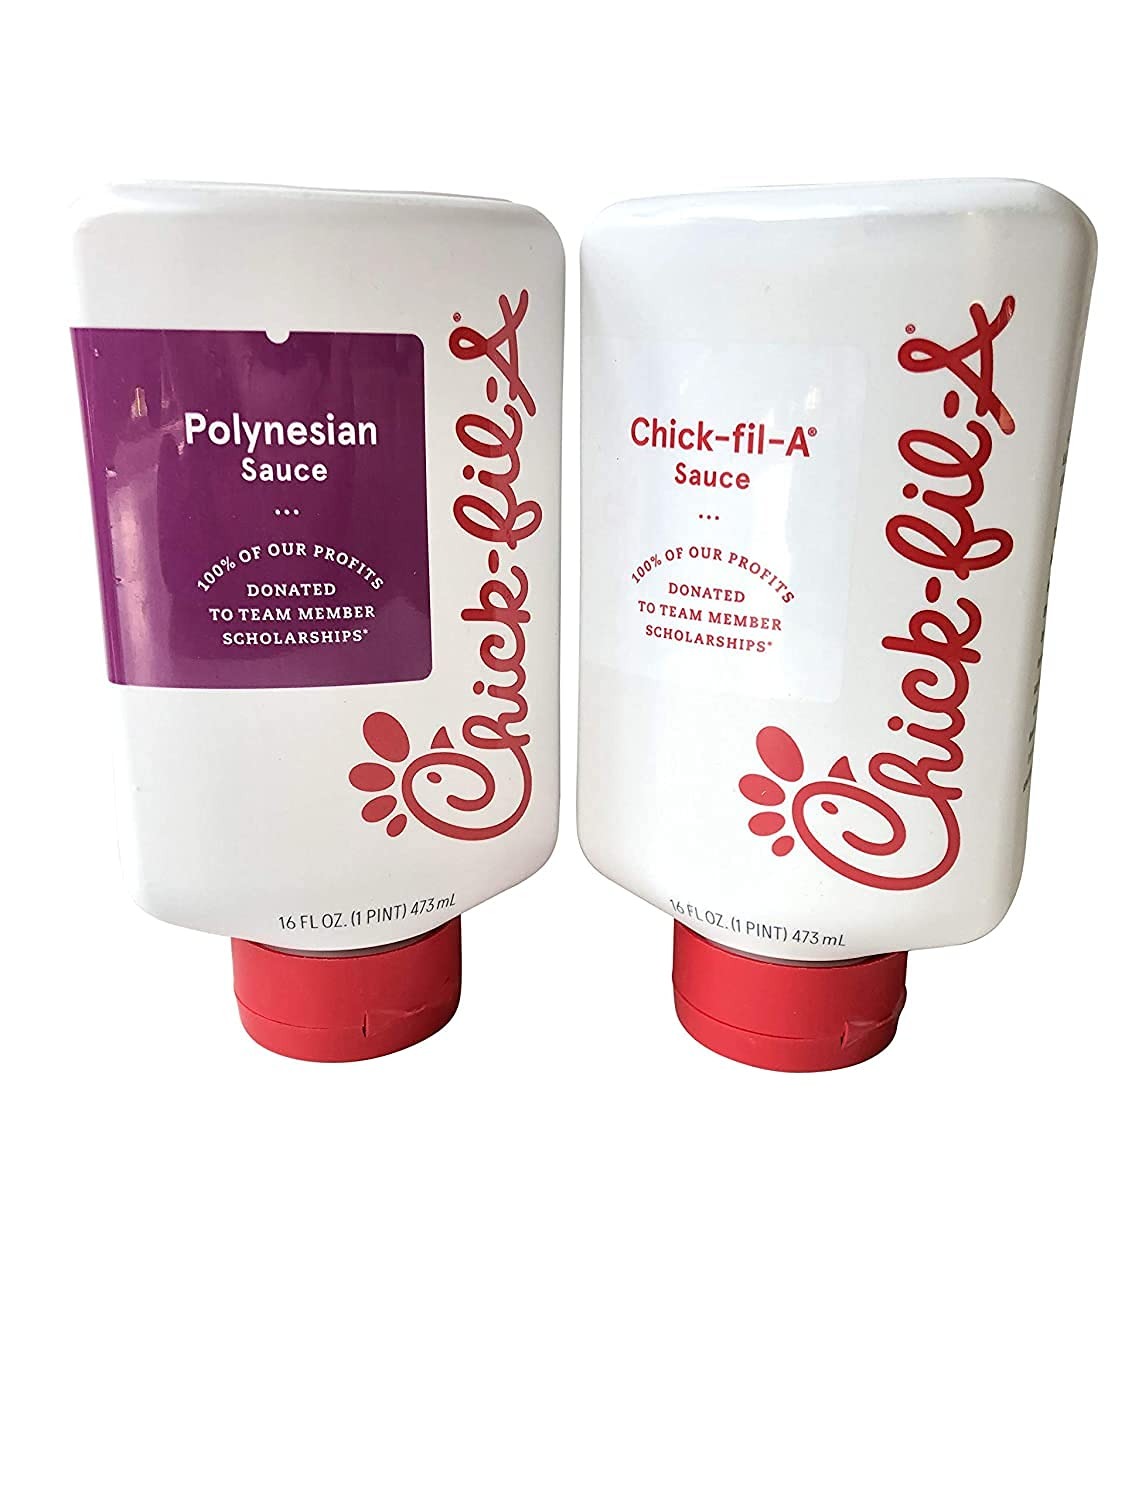
Item Name: Original Chick fil A Sauce 16 oz bottle
Product Description: Take a trip to the South with Chick-Fil-A Sauce Original, 2-Pack 16 oz. Bottles (Original)! Our deliciously creamy, smoky sauce adds a unique flavor boost to your favorite meals and snacks. These original bottles provide the flavor of our beloved Chick-Fil-A sauce so you can enjoy it for days (or hours!). The combination of buttery notes and smoky spices will elevate any snack or meal, turning an ordinary dish into something extraordinary. Plus, each bottle is resealable to maintain maximum flavor and freshness. So don’t wait – pick up a 2-pack of Chick-Fil-A Sauce Original and experience the flavor in every bite!
Value: 1.0
Unit: Count

Price: 3.99